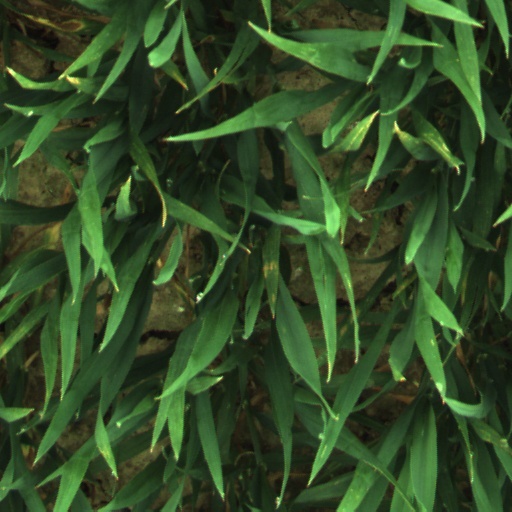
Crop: wheat